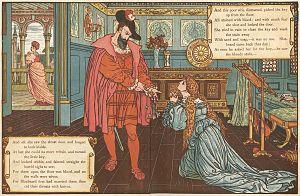
La Barbe bleue est un conte populaire, dont la version la plus célèbre est celle de Charles Perrault, parue en 1697 dans Les Contes de ma mère l'Oye. C'est également le nom du personnage central du récit.